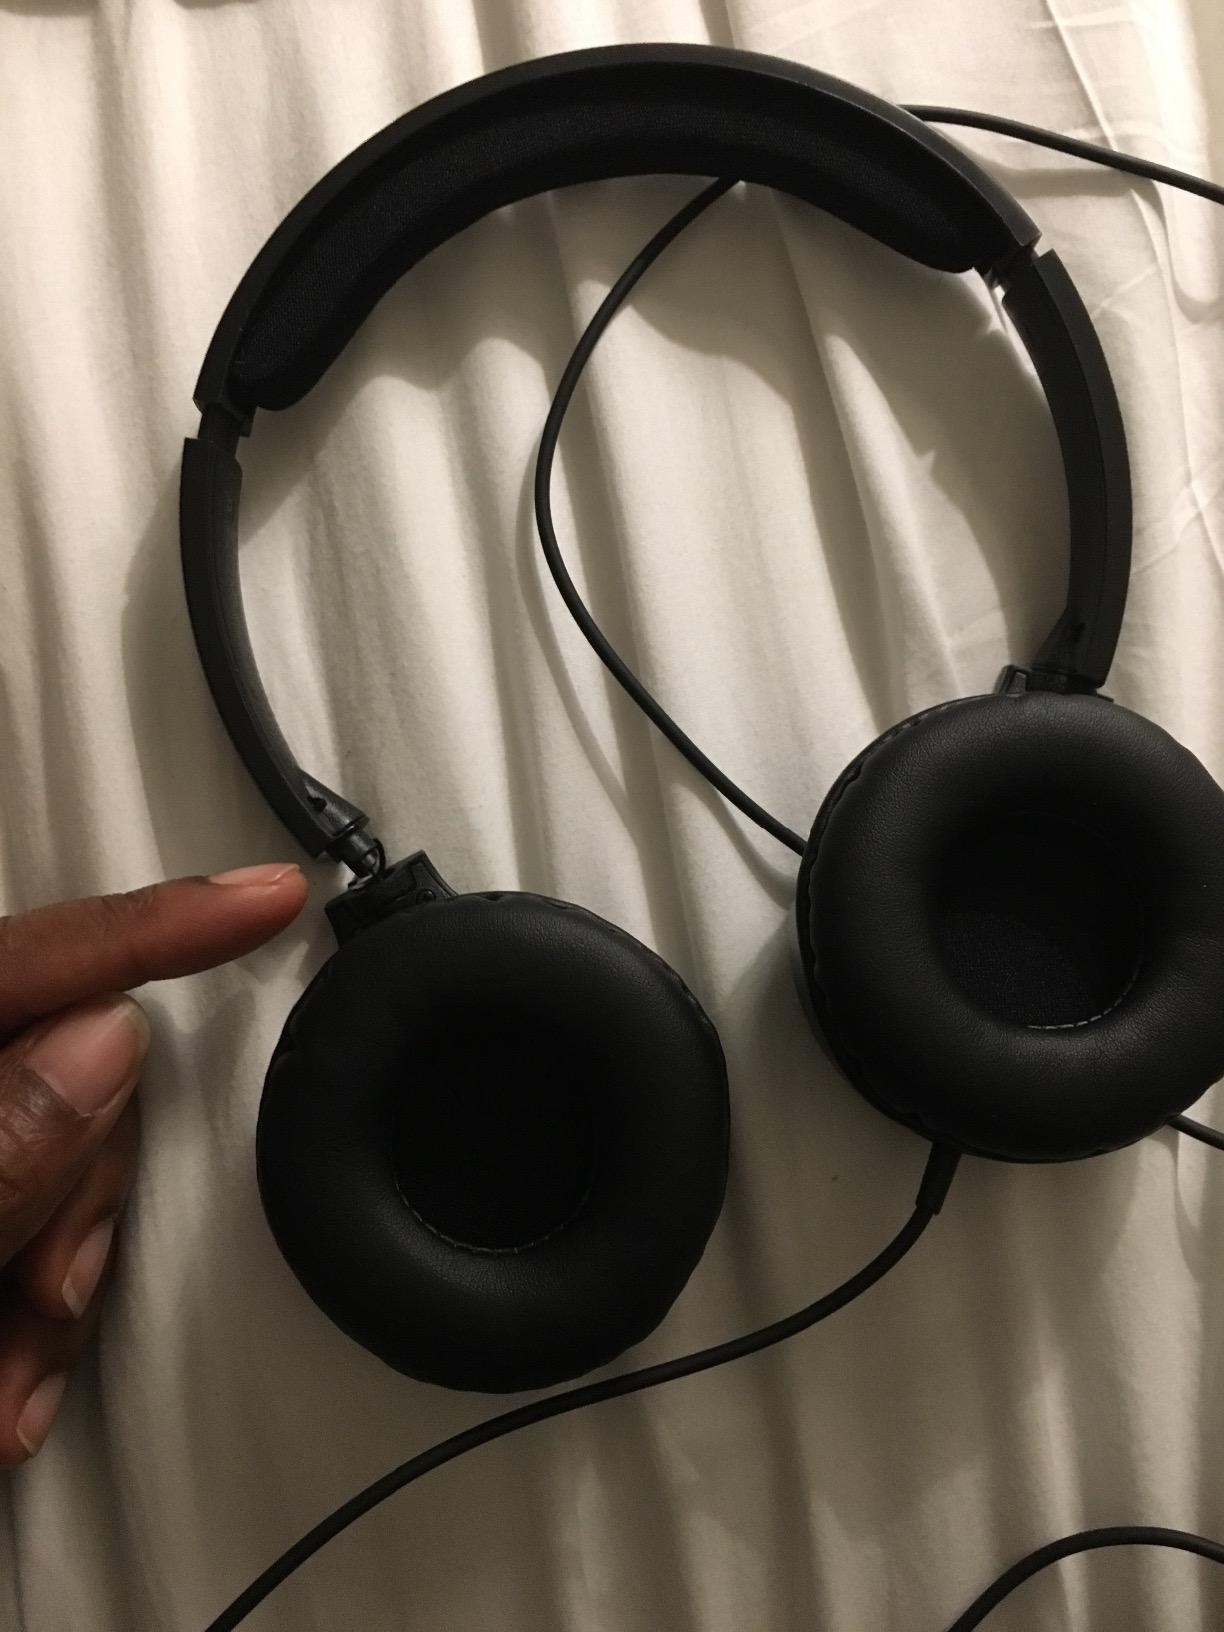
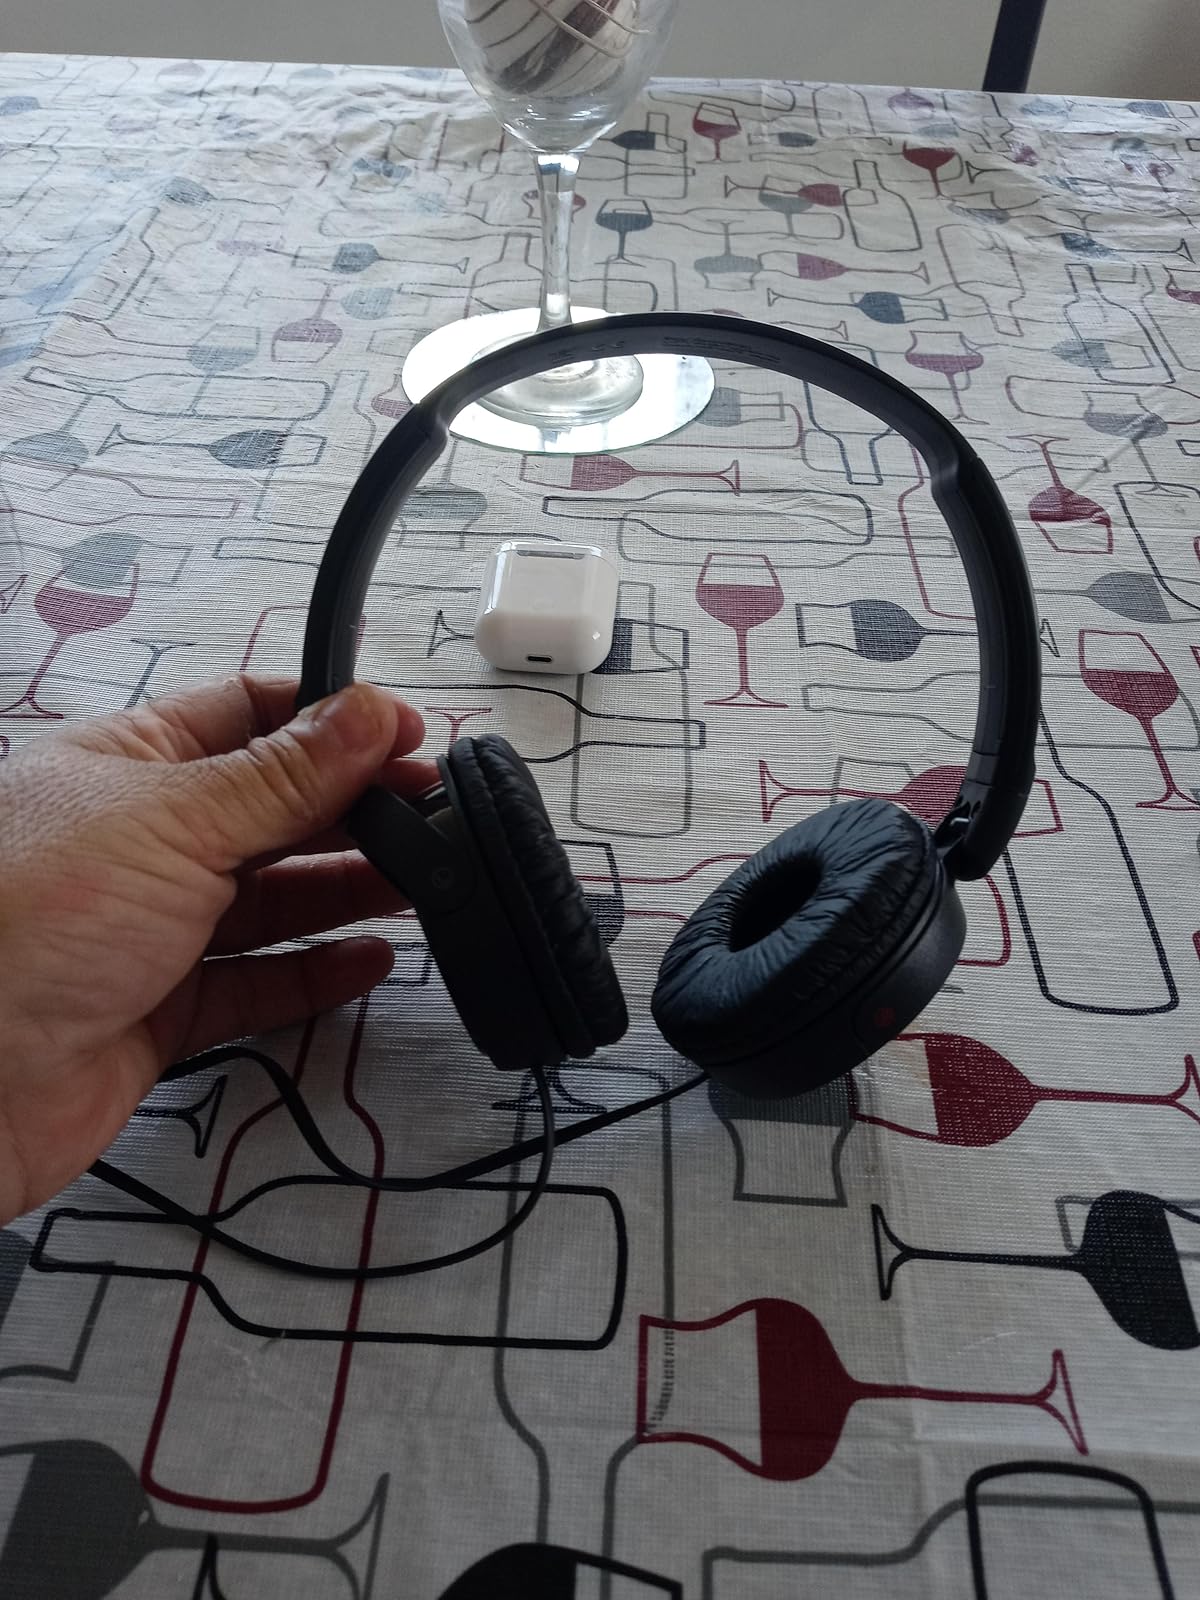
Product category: headphones
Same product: no